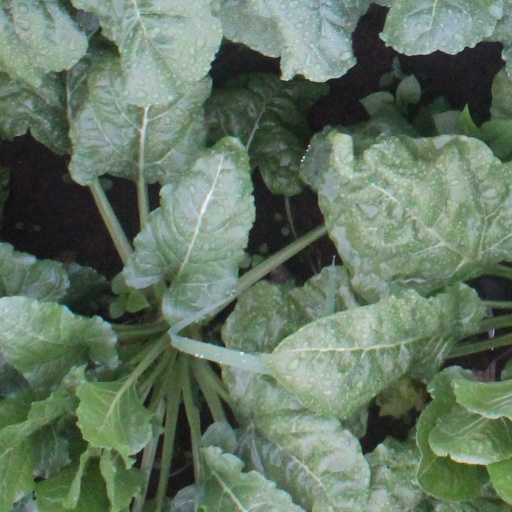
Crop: sugar beet